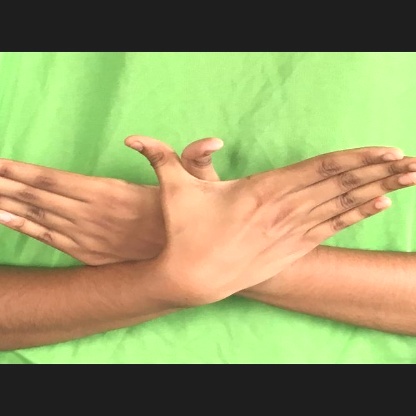
Mudra: Garuda